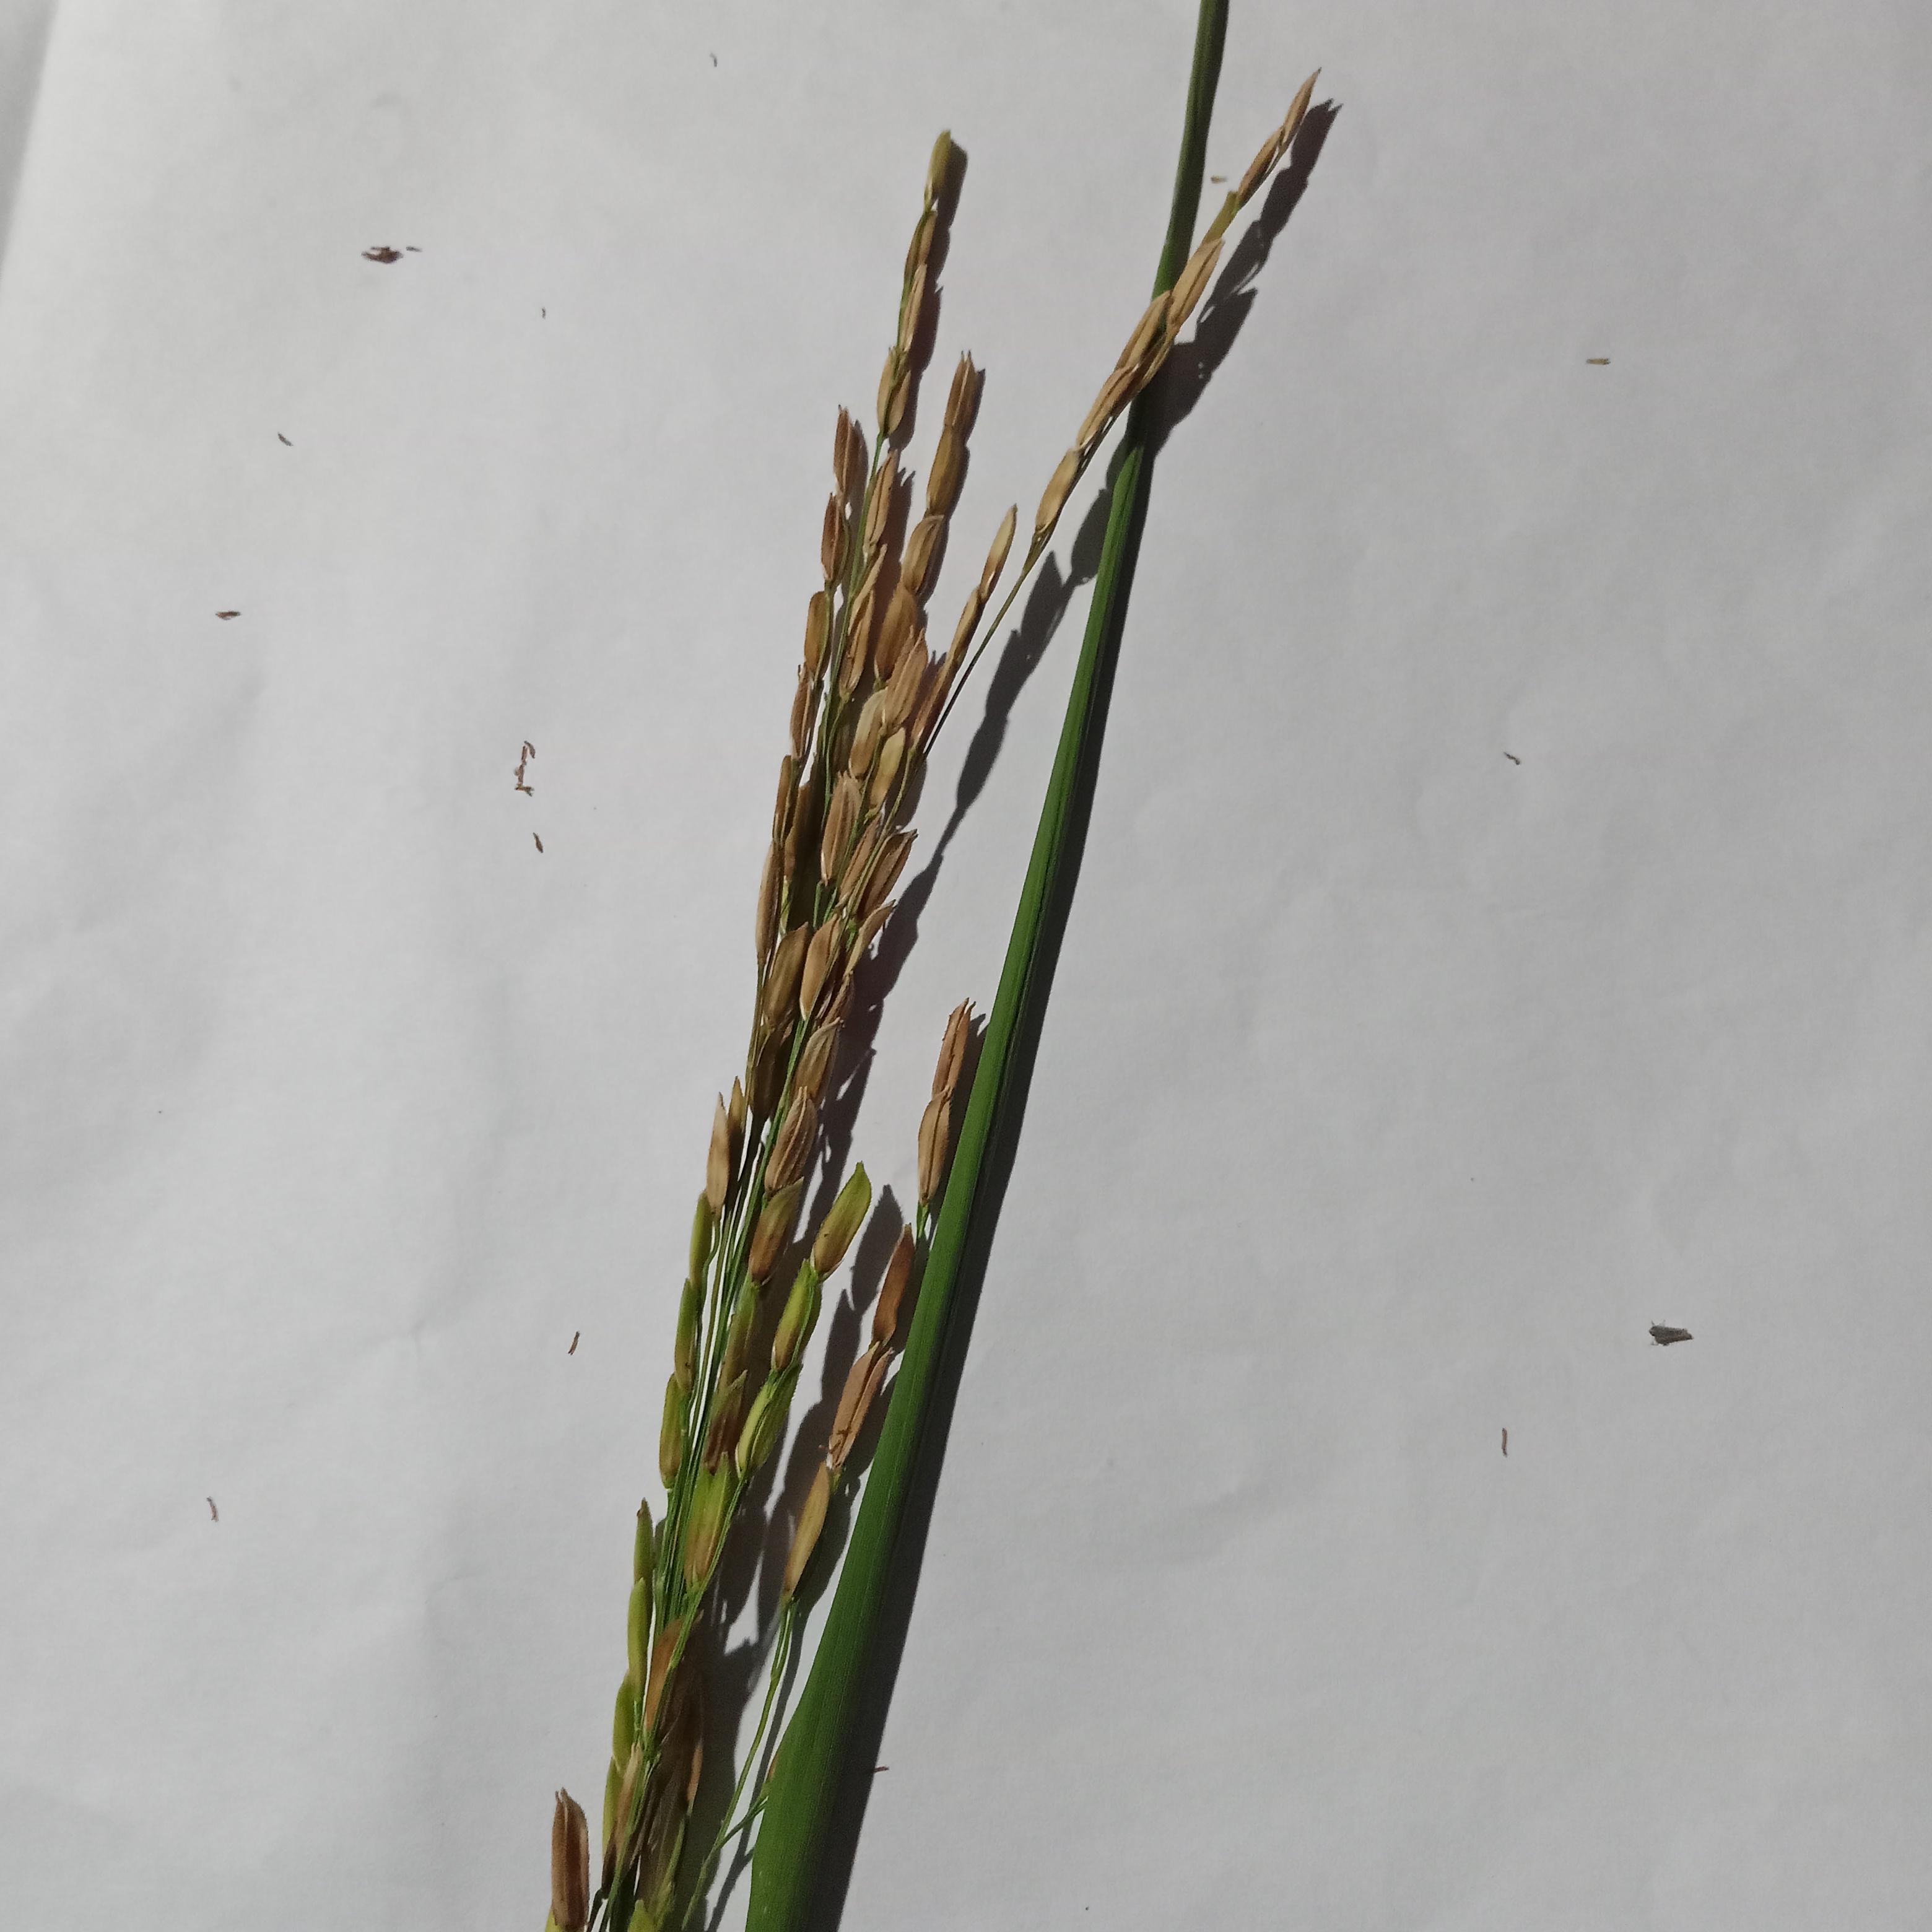
Label: Rice___Neck_Blast